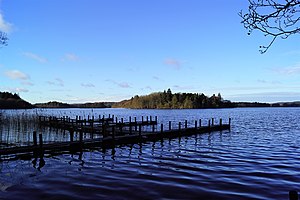
Borresø
Borresø set mod nordvest med Boor Ø midt i søen. Set fra rutebådsbroen ved Slåensø
Borresø set mod nordvest med Boor Ø midt i søen. Set fra rutebådsbroen ved Slåensø
Borresø er en sø ved Svejbæk, ca. 5 km sydøst for Silkeborg.Den gennemløbes af Gudenåen, der løber ind fra Svejbæksnævringen i sydøst og fortsætter i Sejssnævringen i nord. Den er på ca. 195 ha og er 15 m på det dybeste sted, men generelt omkring 5 meter dyb.